Battle of Ivankovac

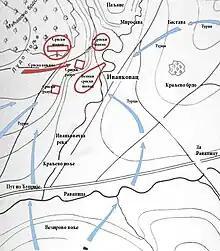
Map of the battlefield

The Battle of Ivankovac was the first full-scale confrontation between Serbian revolutionaries and the regular forces of the Ottoman Empire during the First Serbian Uprising.